Lykkehjulet

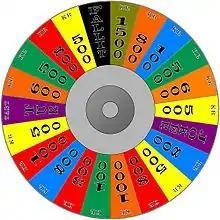
A recreation of the round one wheel from when "Lykkehjulet" premiered in 1988. Note: Instead of 24 wedges like many other versions of "Wheel of Fortune", "Lykkehjulet" used only 22.

The multi-colored wheel had 22 wedges (each with 4 pegs) instead of the 24 wedges of the American show, and value amounts originally ranged from 100 to 1,500 kroner (2,500 starting in round 2 in 1989) to be used for shopping purposes. The podiums followed a blue-red-yellow pattern, as it did for several other foreign adaptions.